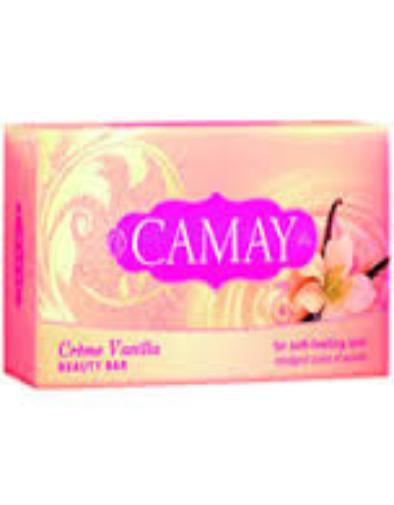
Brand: Camay
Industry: Necessities